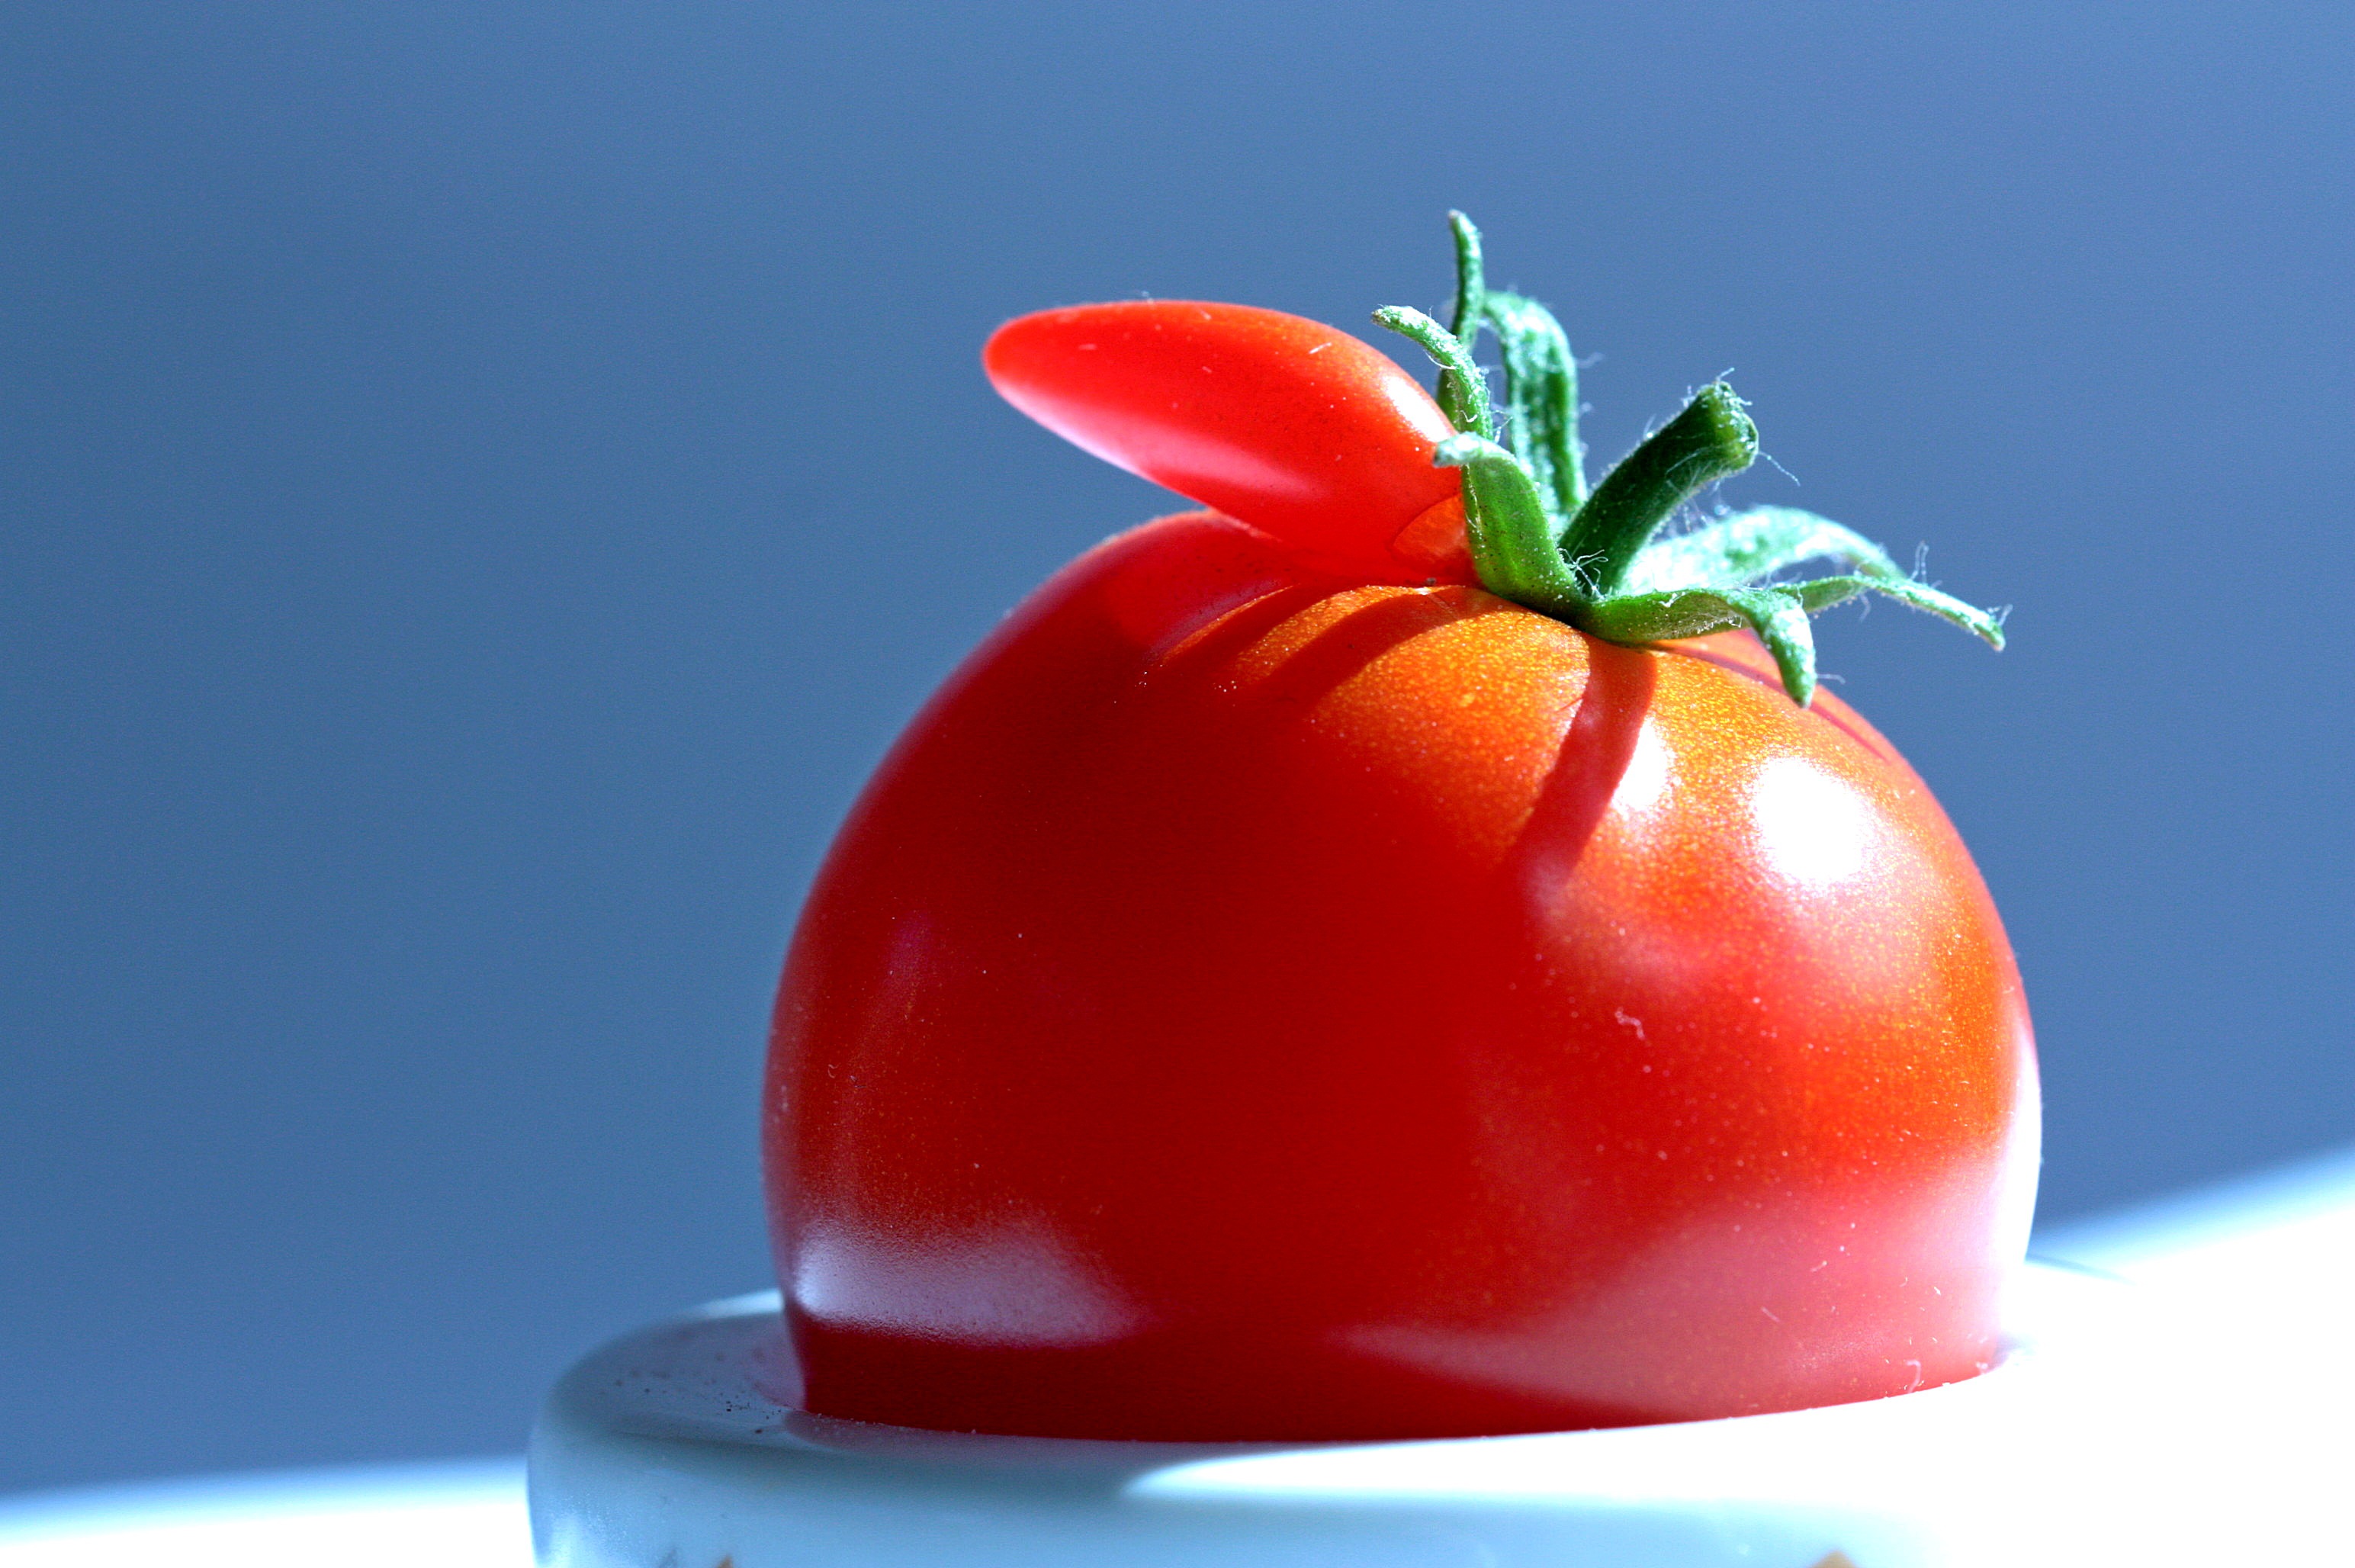
apple, food, plum tomato, plant, ingredient, fruit, natural foods, staple food, vegetable, produce, superfood, whole food, local food, flowering plant, serveware, tableware, tomato, bush tomato, accessory fruit, vegan nutrition, electric blue, nightshade family, cherry tomatoes, still life photography, red bell pepper, sweetness, carmine, still life, macro photography, Superfruit, dishware, plate, seedless fruit, solanum, vegetarian food